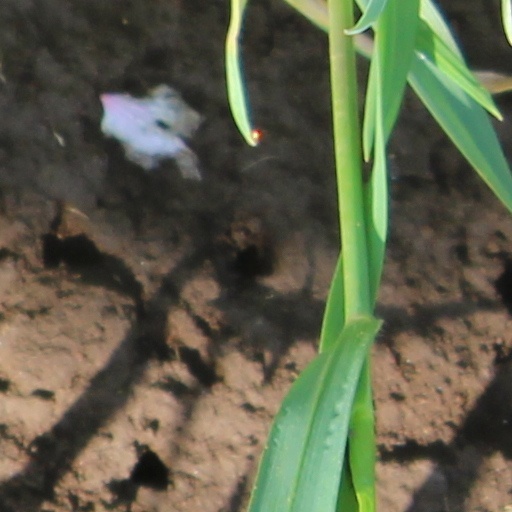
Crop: wheat